T2 (telecommunications company)

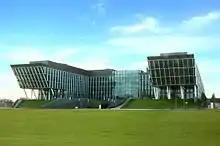
t2 headquarters in Moscow

Up until February 2020 each of the shareholders of T2RTK Holding had the right of preemption of the operator’s share. This rule was rooted in the holding’s Charter and it meant that if any of the owners received a proposal to sell his stake in total or partially, another owner could buy the stock at the price of the proposal within 30 days since the moment the third party claiming for purchase made the share sale offer.